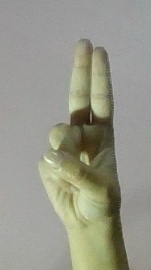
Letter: taa